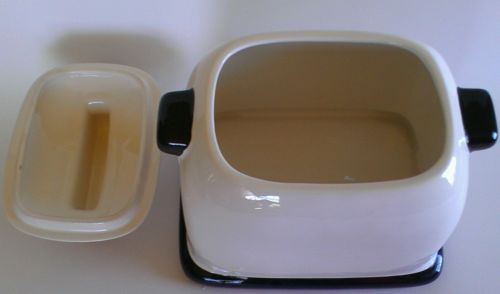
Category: toaster